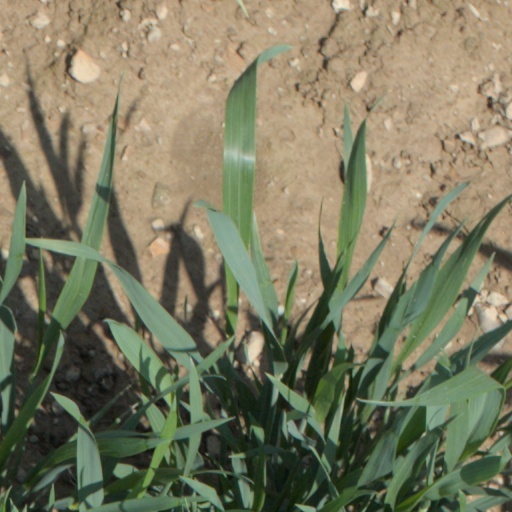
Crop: wheat